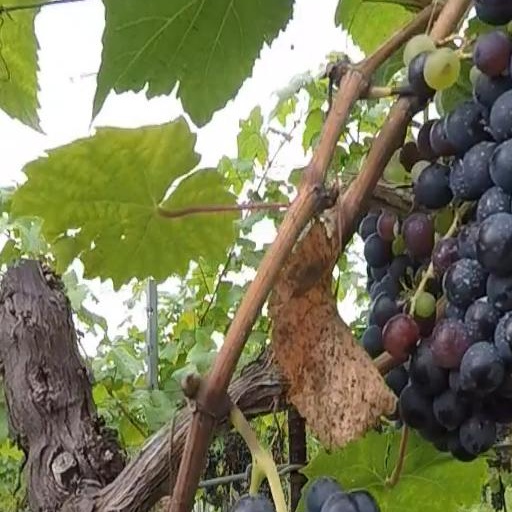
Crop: grape